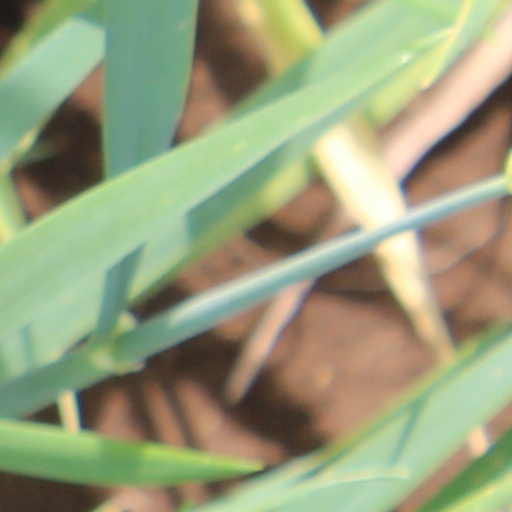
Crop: wheat